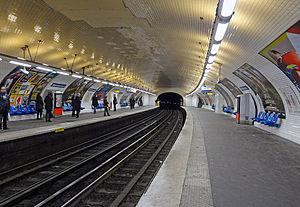
Station Ménilmontant de la ligne 2 du métro de Paris, France.
Ménilmontant est une station de la ligne 2 du métro de Paris, située à la limite des 11ᵉ et 20ᵉ arrondissements de Paris.